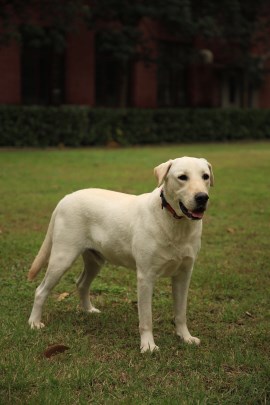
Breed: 3580-n000122-Labrador_retriever